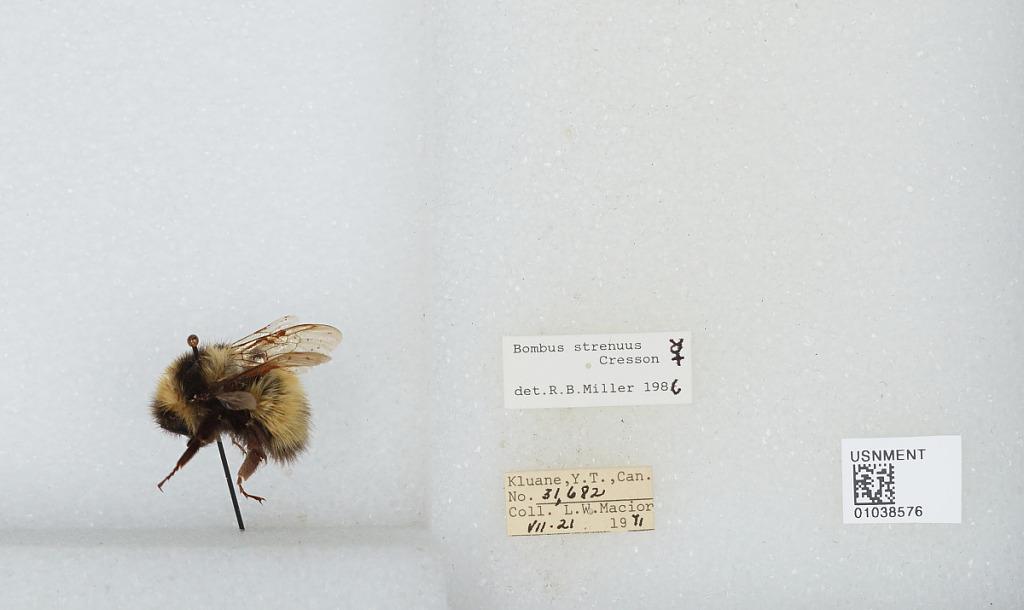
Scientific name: Bombus (Alpinobombus) neoboreus Sladen
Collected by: L. Macior
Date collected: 1971-7-21
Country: Canada
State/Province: Yukon Territory
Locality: Kluane
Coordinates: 60.75, -139.5
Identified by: Miller, R. B.